Opel cam-in-head engine

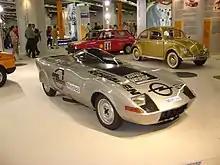
1972 Opel GT diesel Rekordwagen

In June 1972, prior to the September launch of their new diesel engine, Opel set two world records and eighteen international records at the Dudenhofen proving ground with their diesel Rekordwagen. The car was a custom-bodied single-seat Opel GT with a turbocharged version of the 2.1 L OHC diesel engine developing .